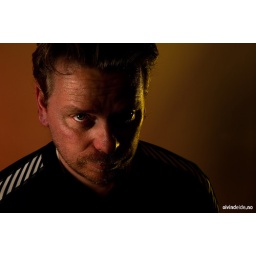
Portrait in red and yellow